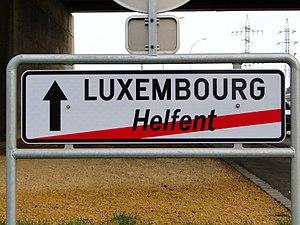
Signal routier F,14b ""Fin Lieu-dit"" du Code de la Route luxembourgeois."